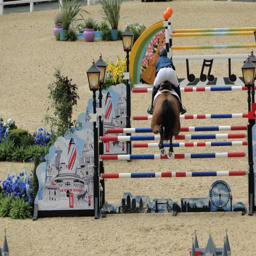
jumping over the city of jump